Pigs Have Wings (film)

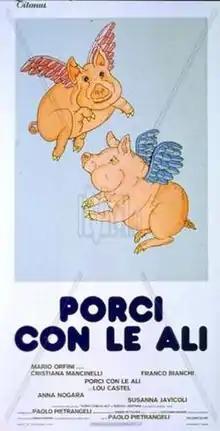
Film poster

Pigs Have Wings is a 1977 Italian drama film directed by Paolo Pietrangeli and based on the 1976 book of the same name by Lidia Ravera and . It was entered into the 27th Berlin International Film Festival.